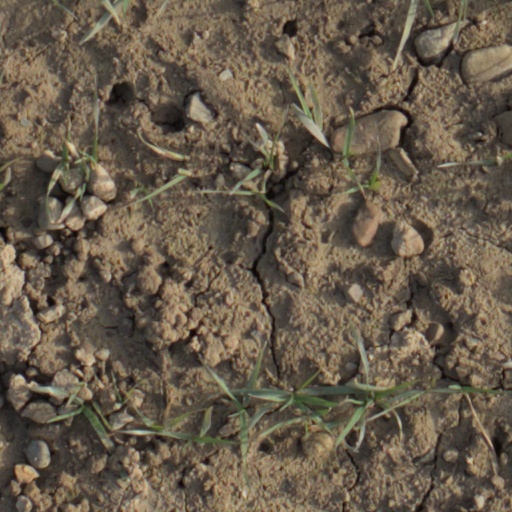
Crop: wheat